Operation Castle

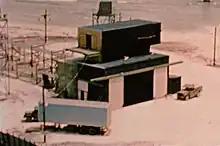
"Bravo" SHRIMP device shot cab

Operation Castle was a United States series of high-yield (high-energy) nuclear tests by Joint Task Force 7 (JTF-7) at Bikini Atoll beginning in March 1954. It followed "Operation Upshot–Knothole" and preceded "Operation Teapot".